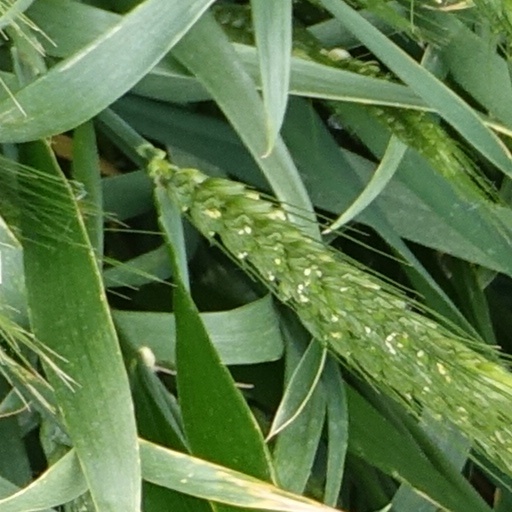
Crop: wheat